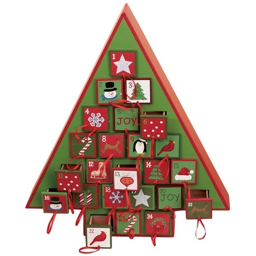
website category from the event at person and main .